Anti-Hero (song)

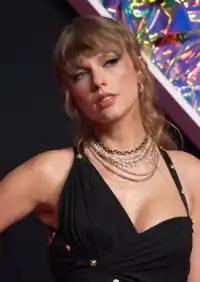
Swift at the 2023 MTV Video Music Awards, where "Anti-Hero" won six awards, including Video of the Year and Best Direction.

On October 16, Swift posted a short video on her social media accounts that depicted an itinerary of the events scheduled for the album launch, entitled "Midnights Manifest". It specified a music video release for "Anti-Hero" the same day as the album. Excerpts from the video were shown in a teaser trailer for the album's visuals during Amazon Prime Video's broadcast of "Thursday Night Football" on October 20. Besides Swift, the names of the cast of the song's music video—Mike Birbiglia, John Early, and Mary Elizabeth Ellis—also appeared in the trailer. The music video for "Anti-Hero", written and directed by Swift, premiered via her Vevo channel on YouTube at 08:00 Eastern Daylight Time (EDT) on October 21, eight hours after the song's and album's release.